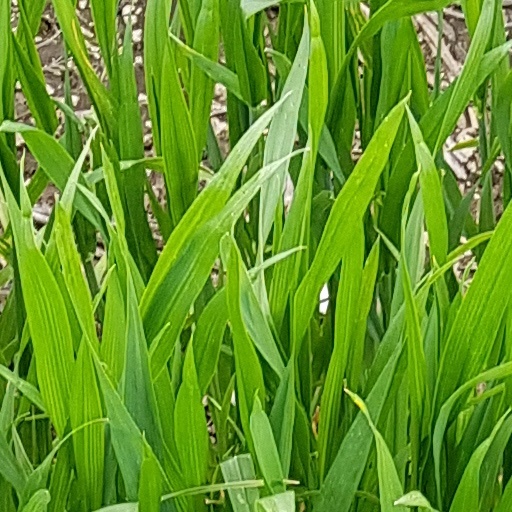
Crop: wheat